Matka (lake)

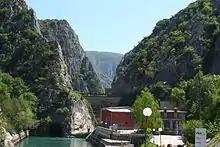
The dam of the lake and the Matka Hydroelectric Power Plant

The water from the lake is used for hydroelectric power generation as well as irrigation of the surrounding villages. The lake is also stocked with fish and is frequently used for recreational fishing. Within the lake, there is the underwater cave called Vrelo, one of the deepest underwater caves in Europe, with a depth of over .